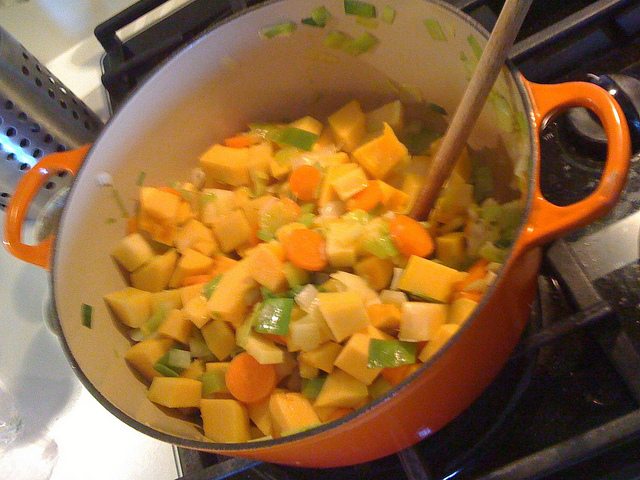
user: Given an image and a question. Answer the question in a short answer. Question: How is this food made? Short Answer:
assistant: cooked